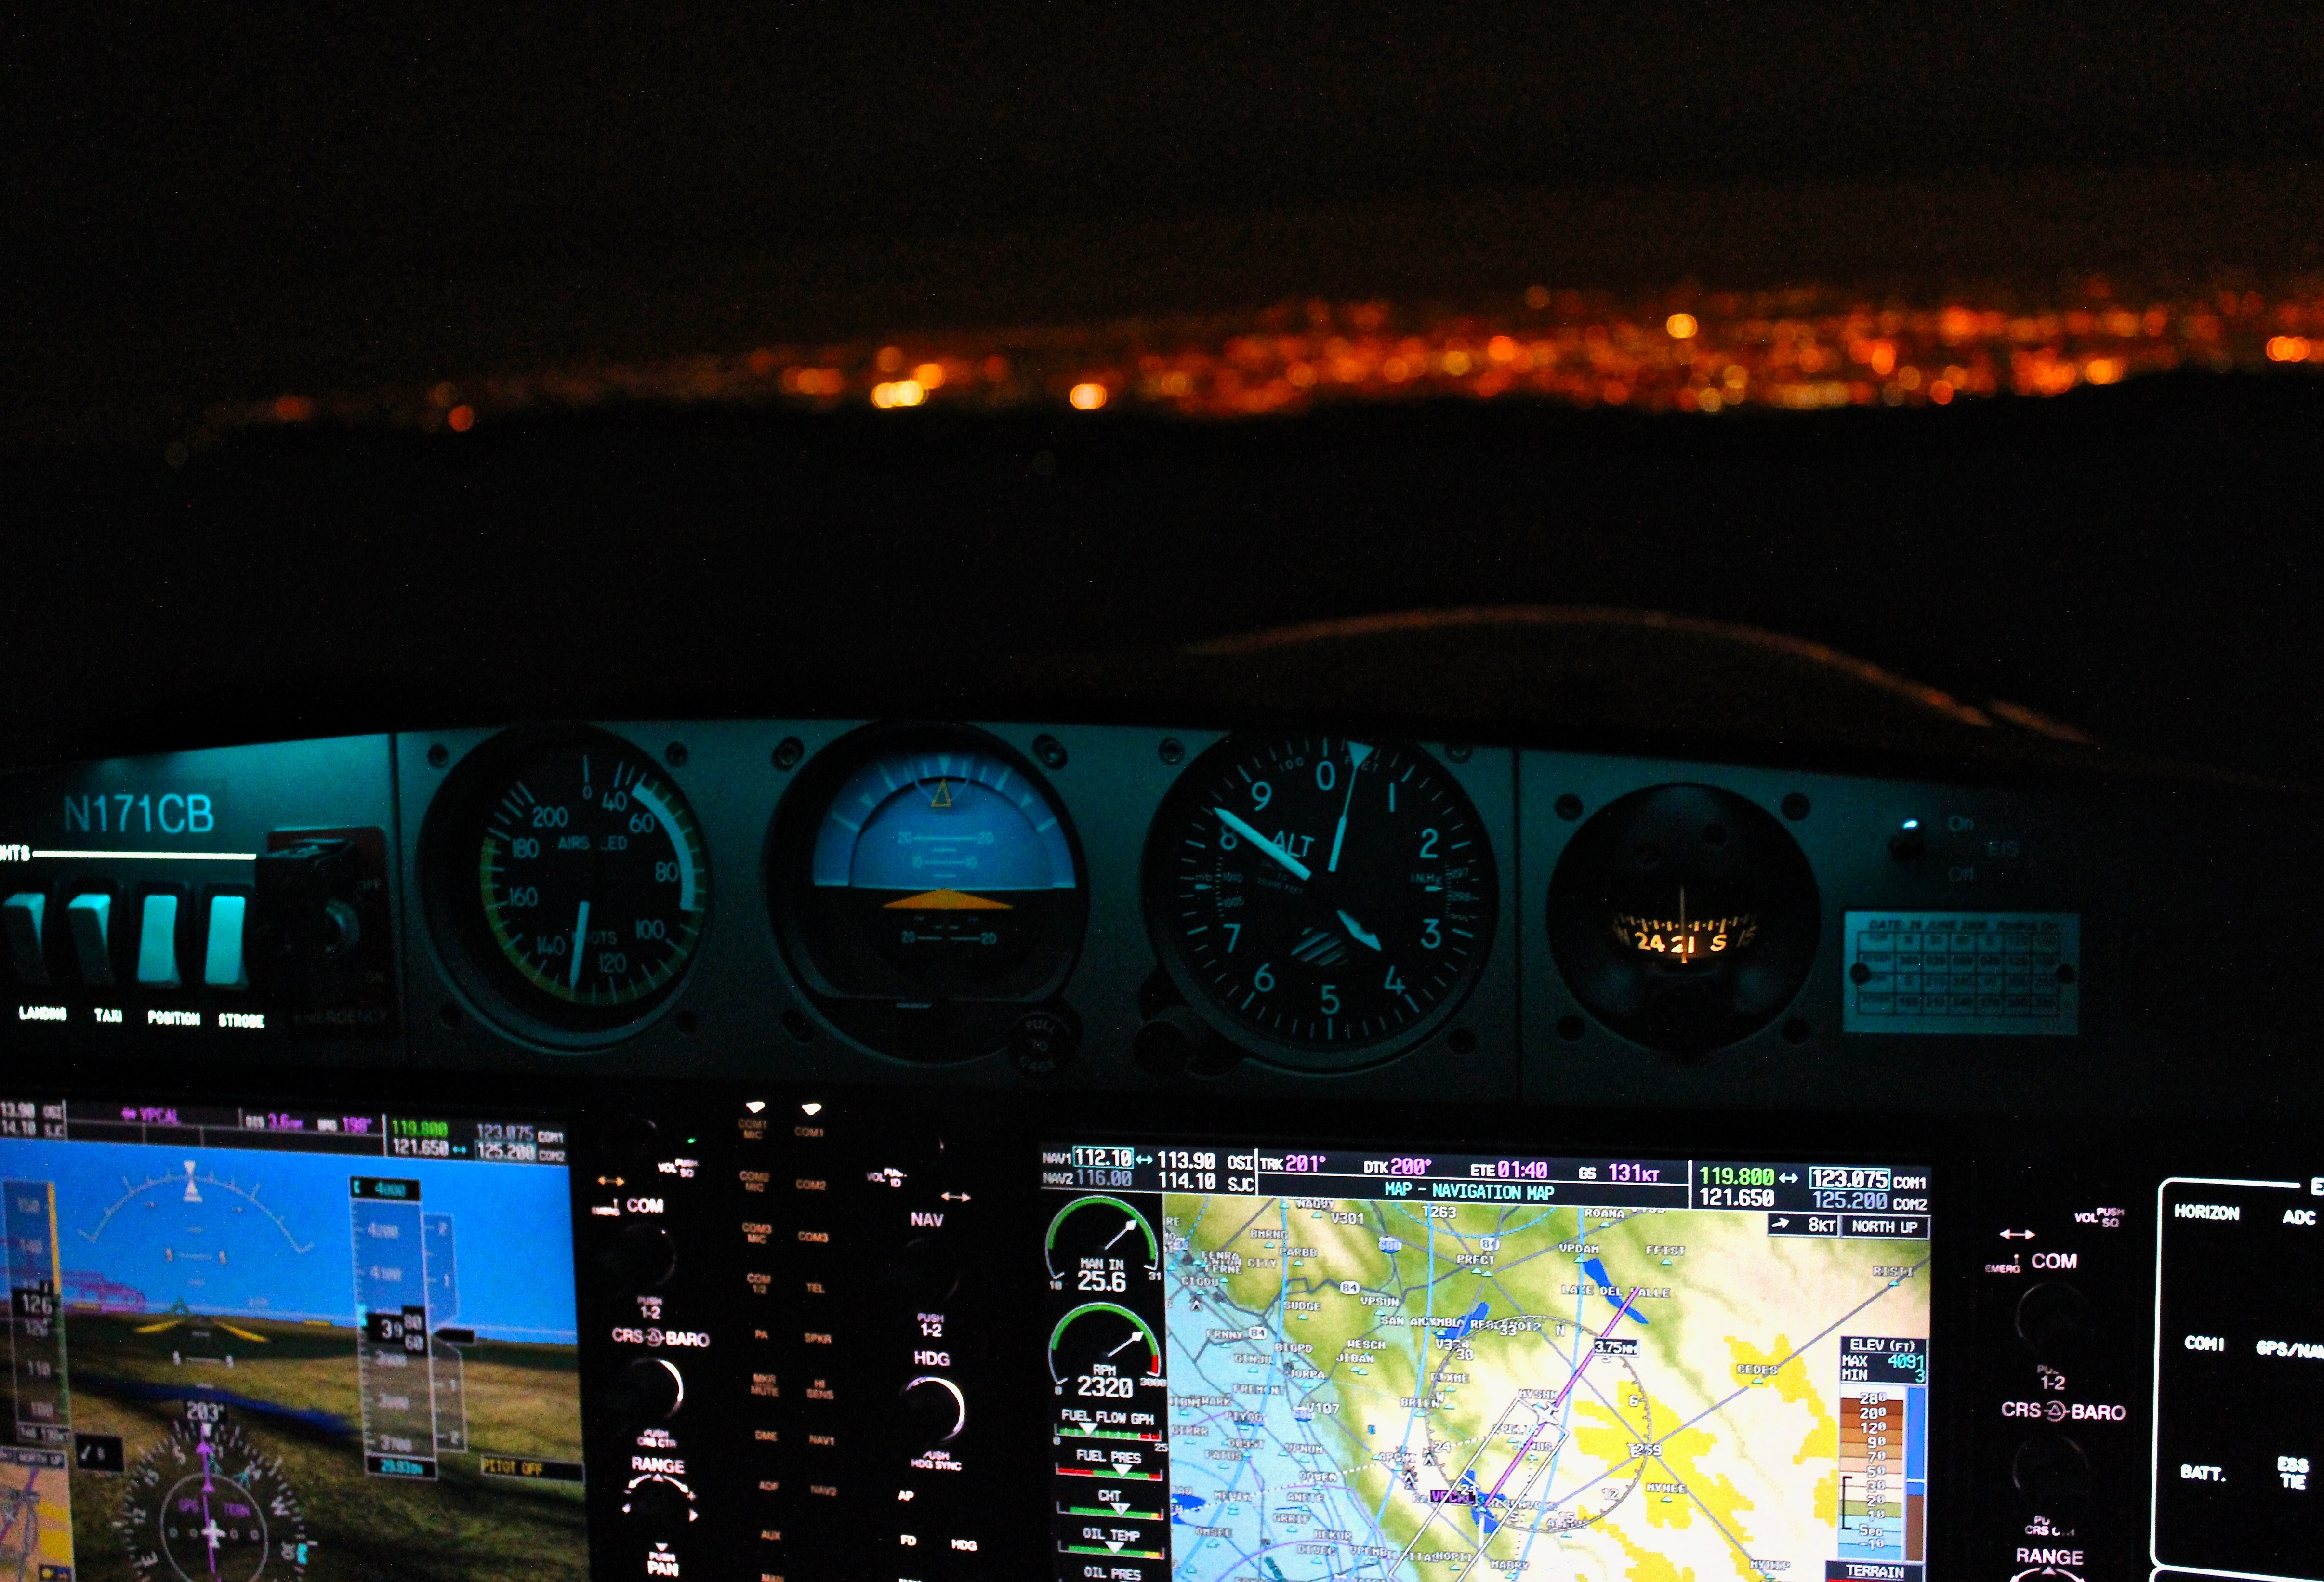
light, screenshot, display device